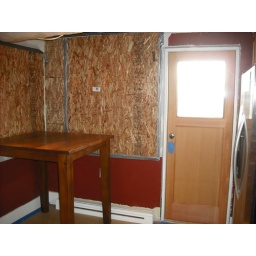
New kitchen door in place